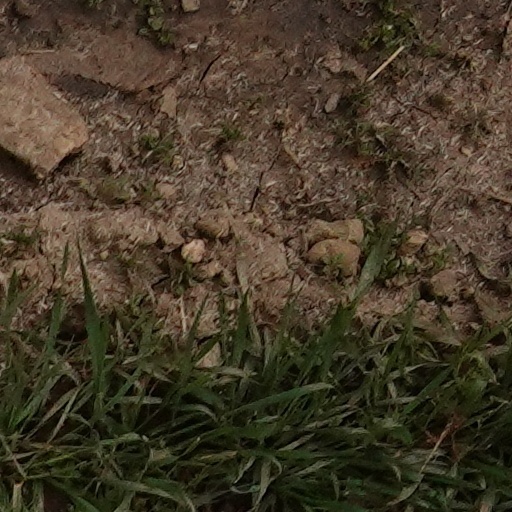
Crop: wheat